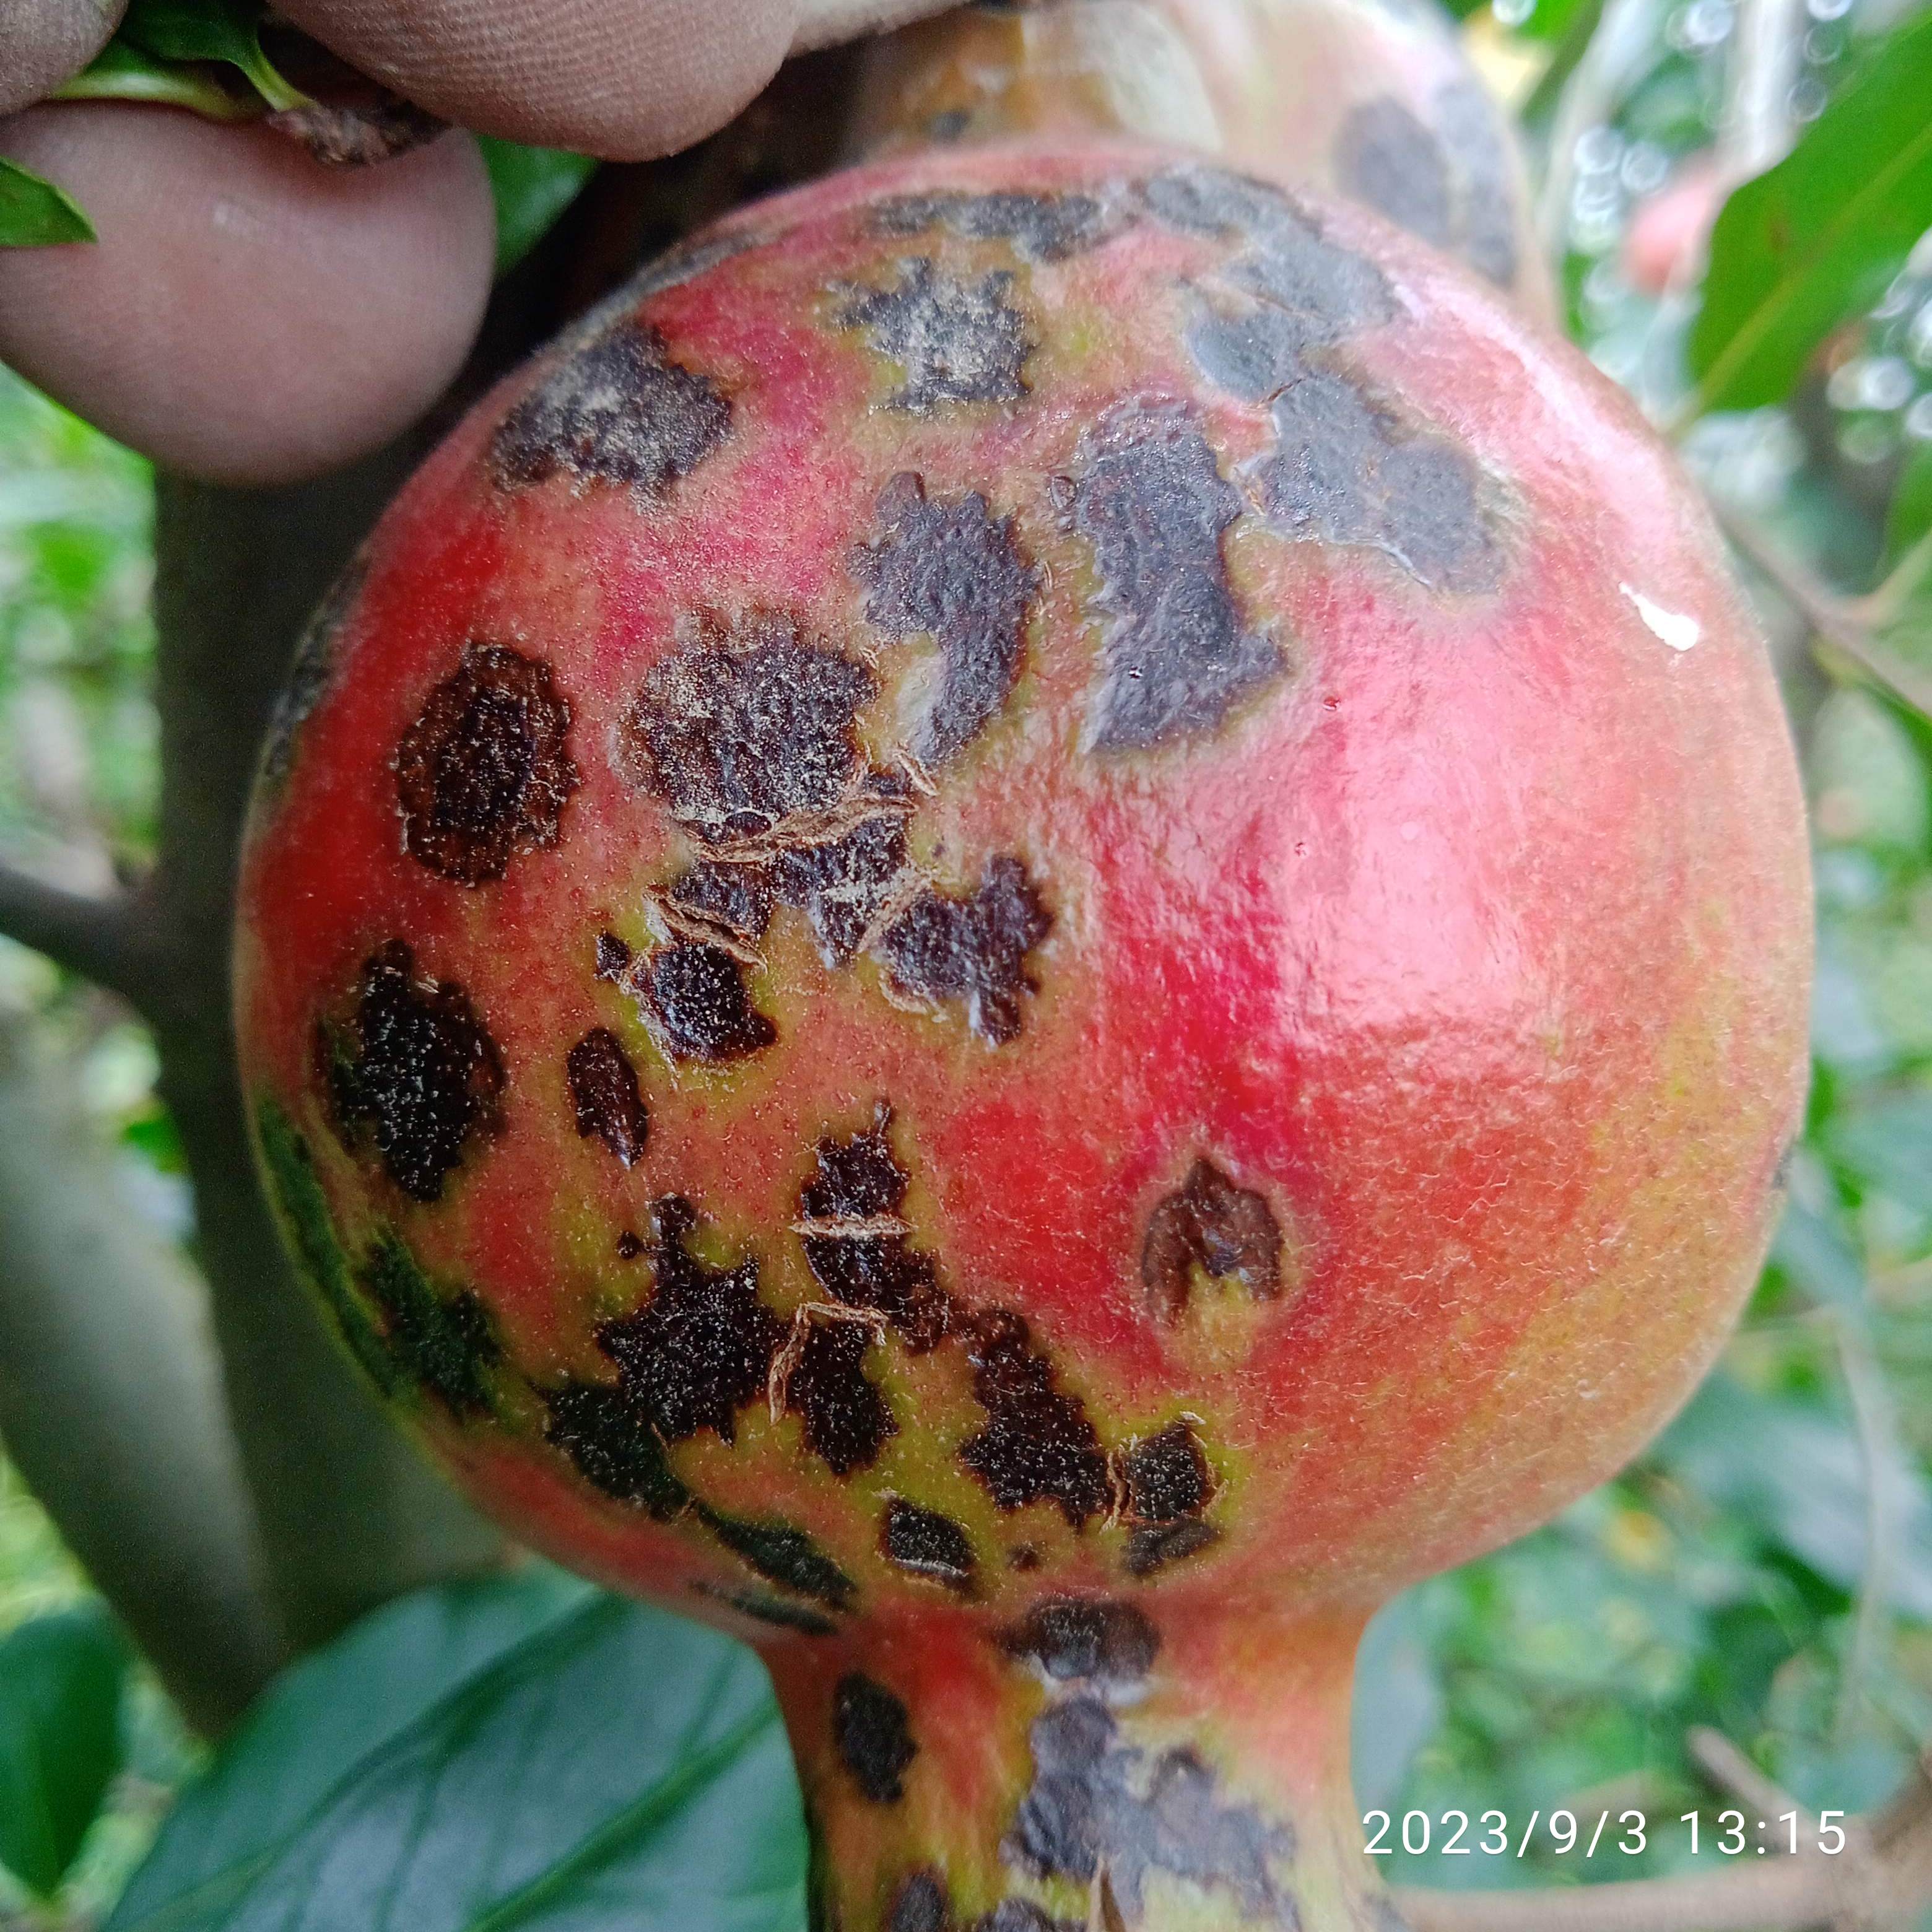
Label: Anthracnose